Tim Ryan (Ohio politician)

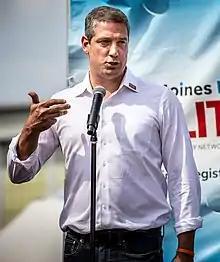
Ryan campaigning at the 2019 Iowa State Fair

After Jim Traficant was convicted on criminal charges in 2002, Ryan declared his candidacy for the 17th district. As the result of redistricting following the 2000 census, the 17th, which had long been based in Youngstown, had been pushed west and included much of Portage County and part of Akron. Before the redistricting, all of Akron had been part of the 14th district, represented by eight-term Democrat Tom Sawyer. The 14th had been eliminated in 2000; most of it was drawn into the 13th district of fellow Democrat Sherrod Brown, but Sawyer's home was drawn into the 17th. Ryan was initially seen as an underdog in a six-way Democratic primary that included Sawyer.